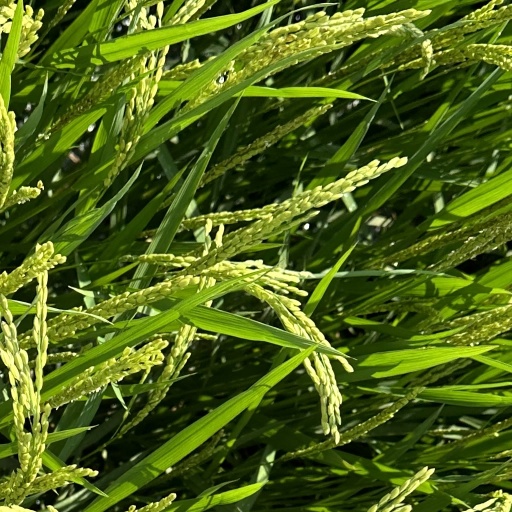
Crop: rice